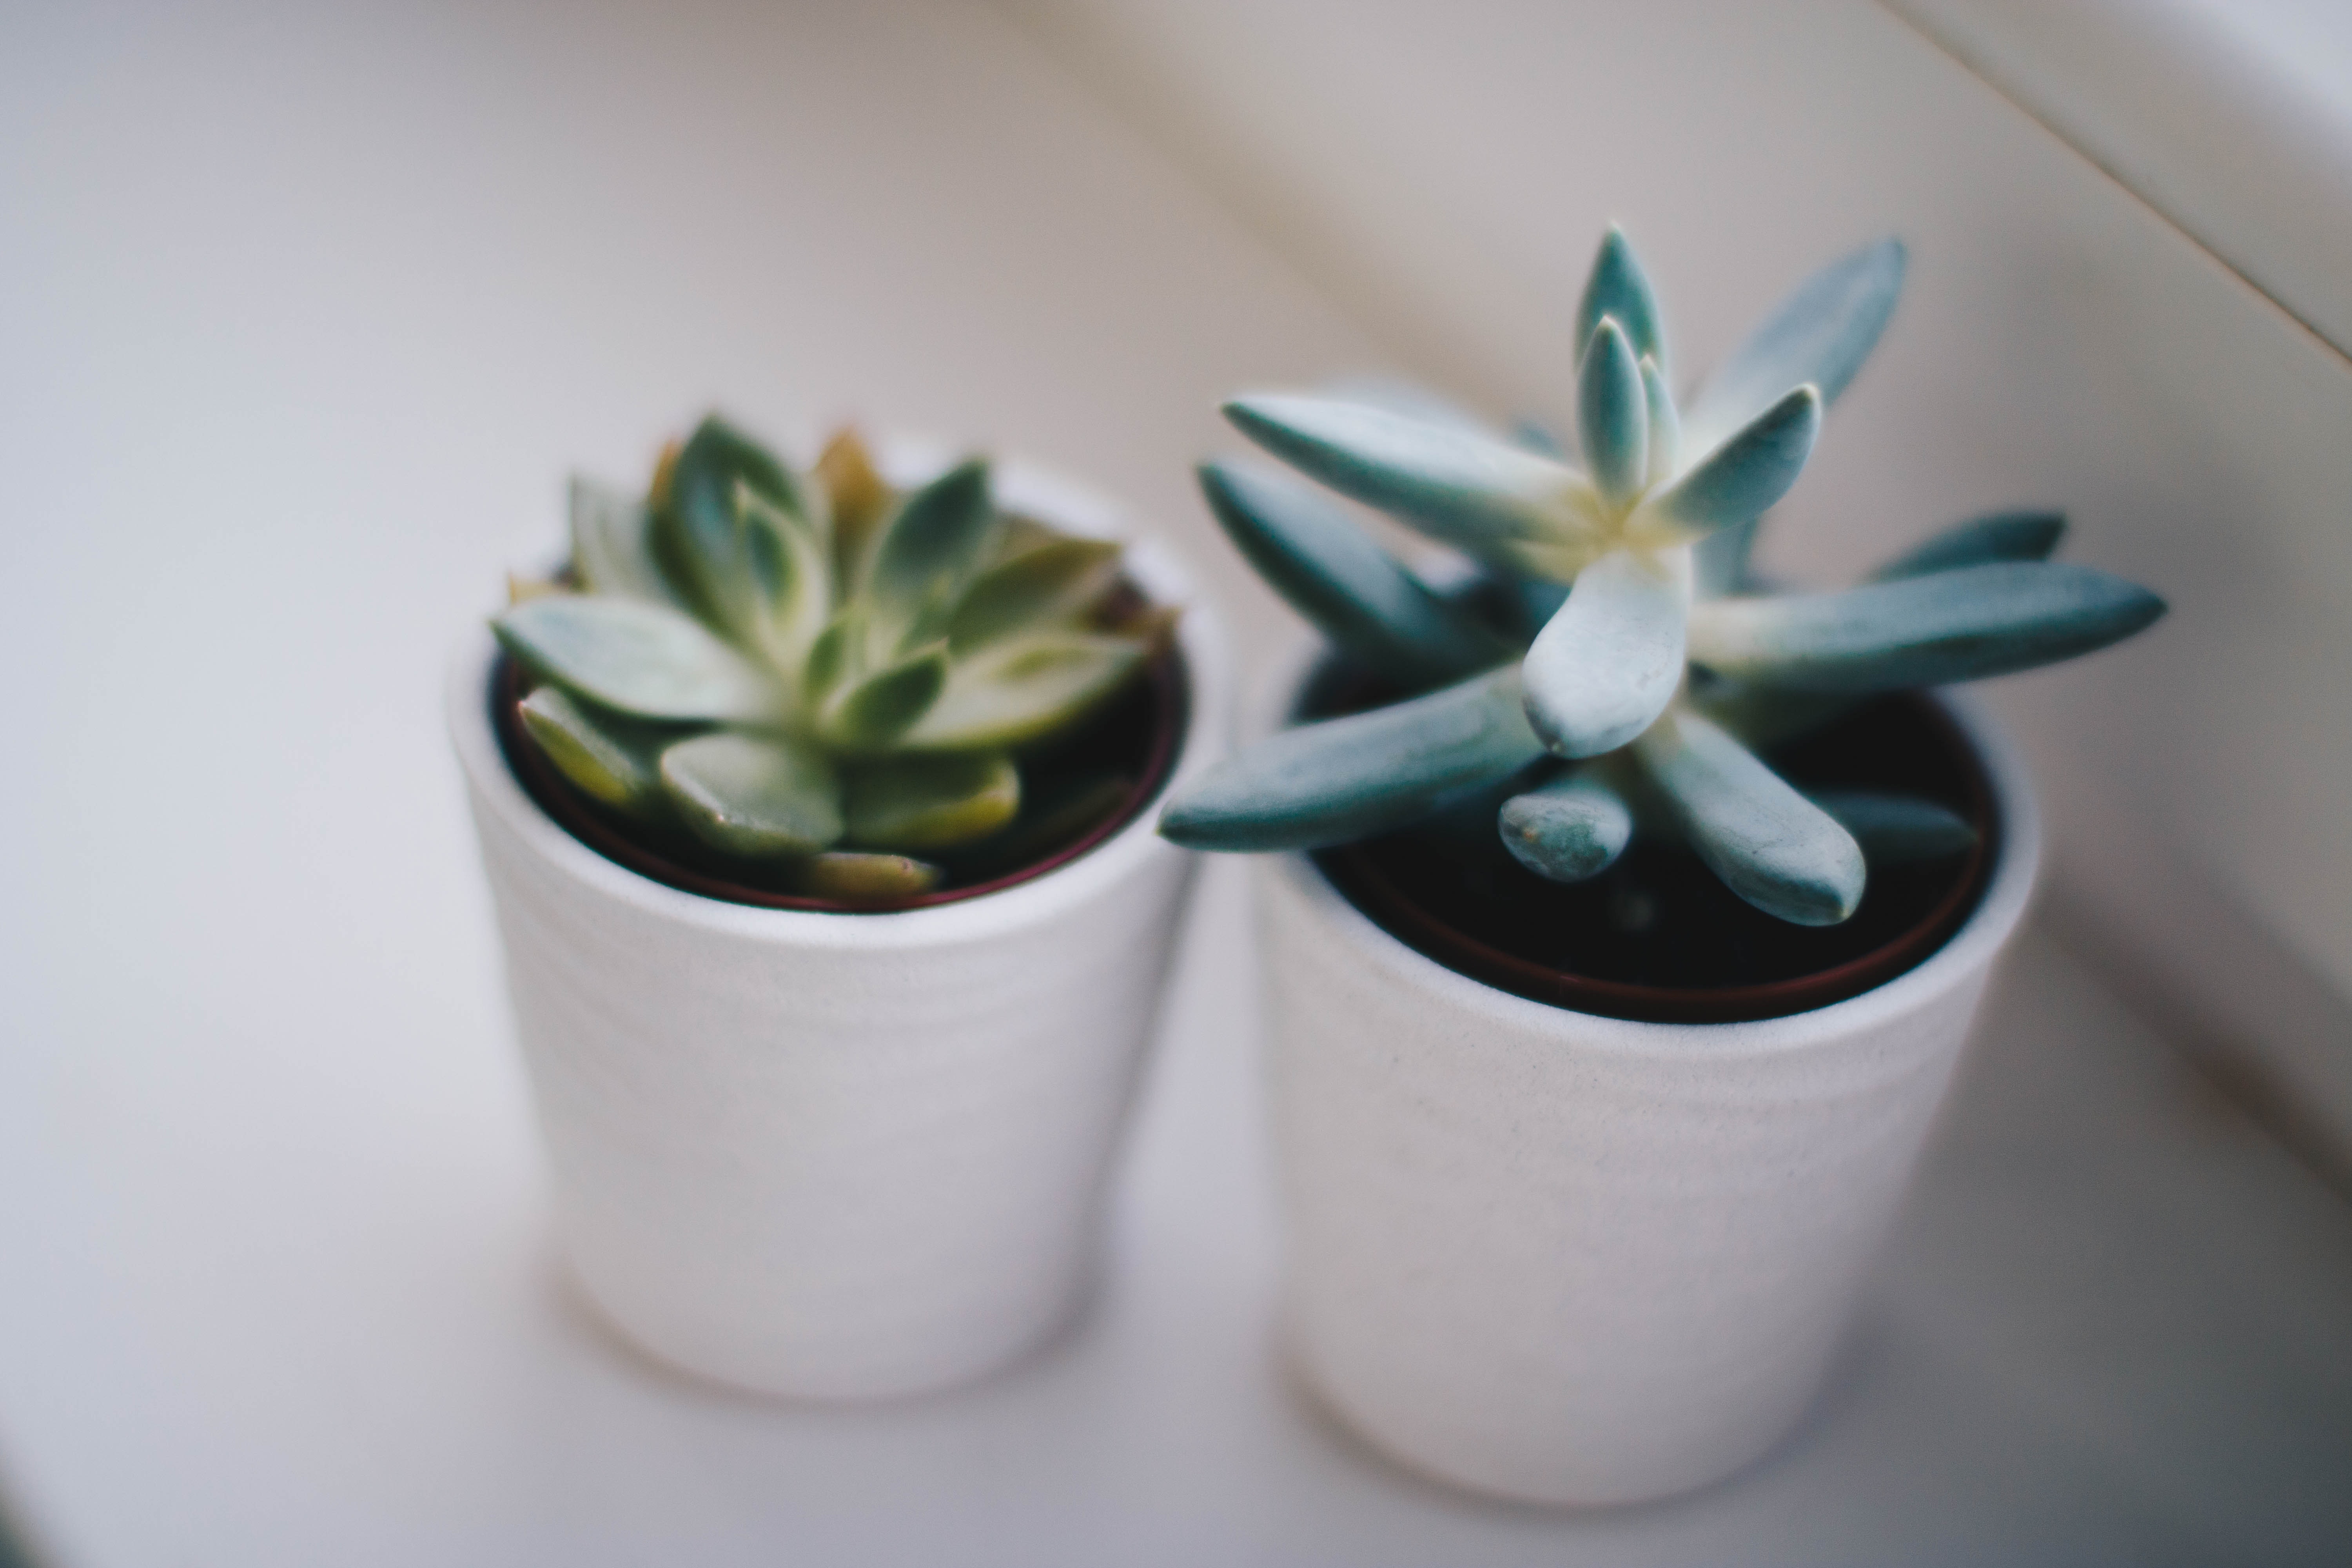
flowerpot, white, flower, houseplant, plant, echeveria, Pachyphytum, terrestrial plant, succulent plant, plant stem, stonecrop family